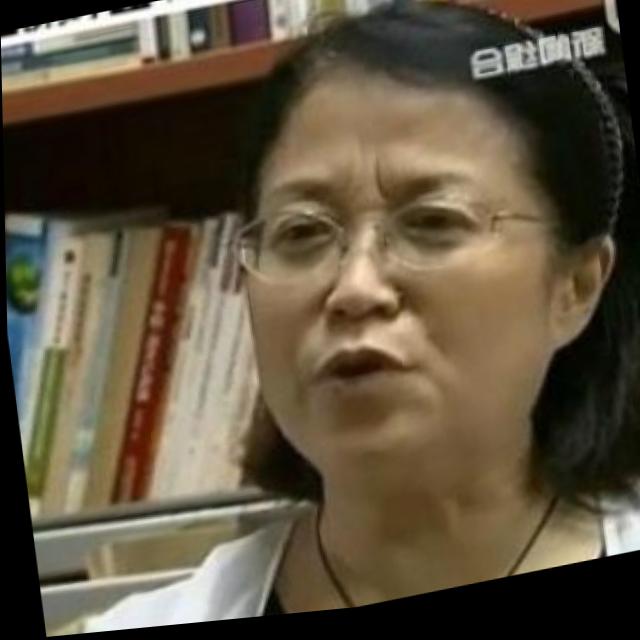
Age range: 45-64